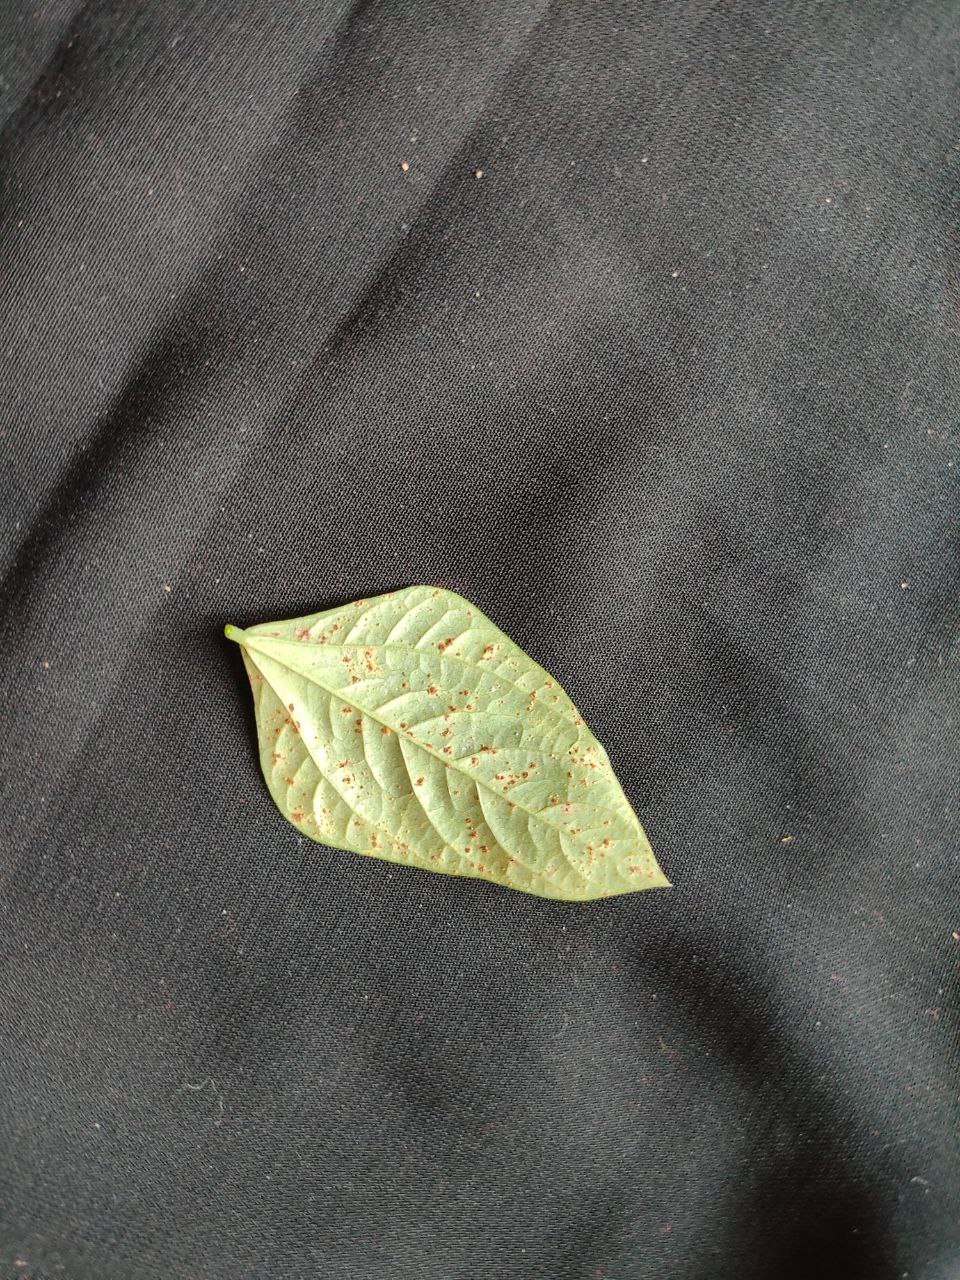
Crop: cowpea
Leaf condition: Septoria leaf spot